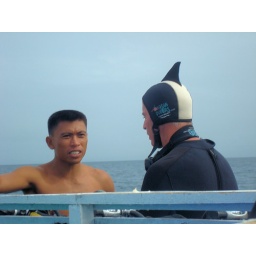
Diving Limasawa Island.  First dive in a cove, 2nd dive a wall dive into an underwater canyon about 80-100 feet deep.